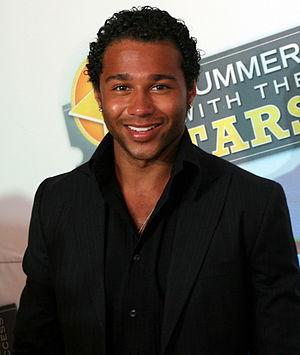
High School Musical est une franchise médiatique de The Walt Disney Company.